Cherokee County, Oklahoma

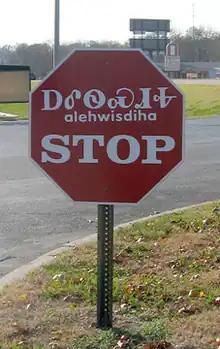
Cherokee stop sign with Cherokee language transliteration and the Cherokee syllabary in Tahlequah, Oklahoma, with "alehwisdiha" (also spelled "halehwisda") meaning "stop"

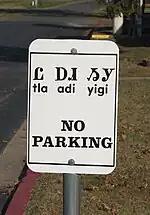
Cherokee traffic sign in Tahlequah, Oklahoma, reading "tla adi yigi", meaning "no parking" from "tla" meaning "no"

According to a historian, Cherokee County was established in 1907. However, the "Encyclopedia of Oklahoma History and Culture", states that it was created from the Tahlequah District of the Cherokee Nation in 1906.